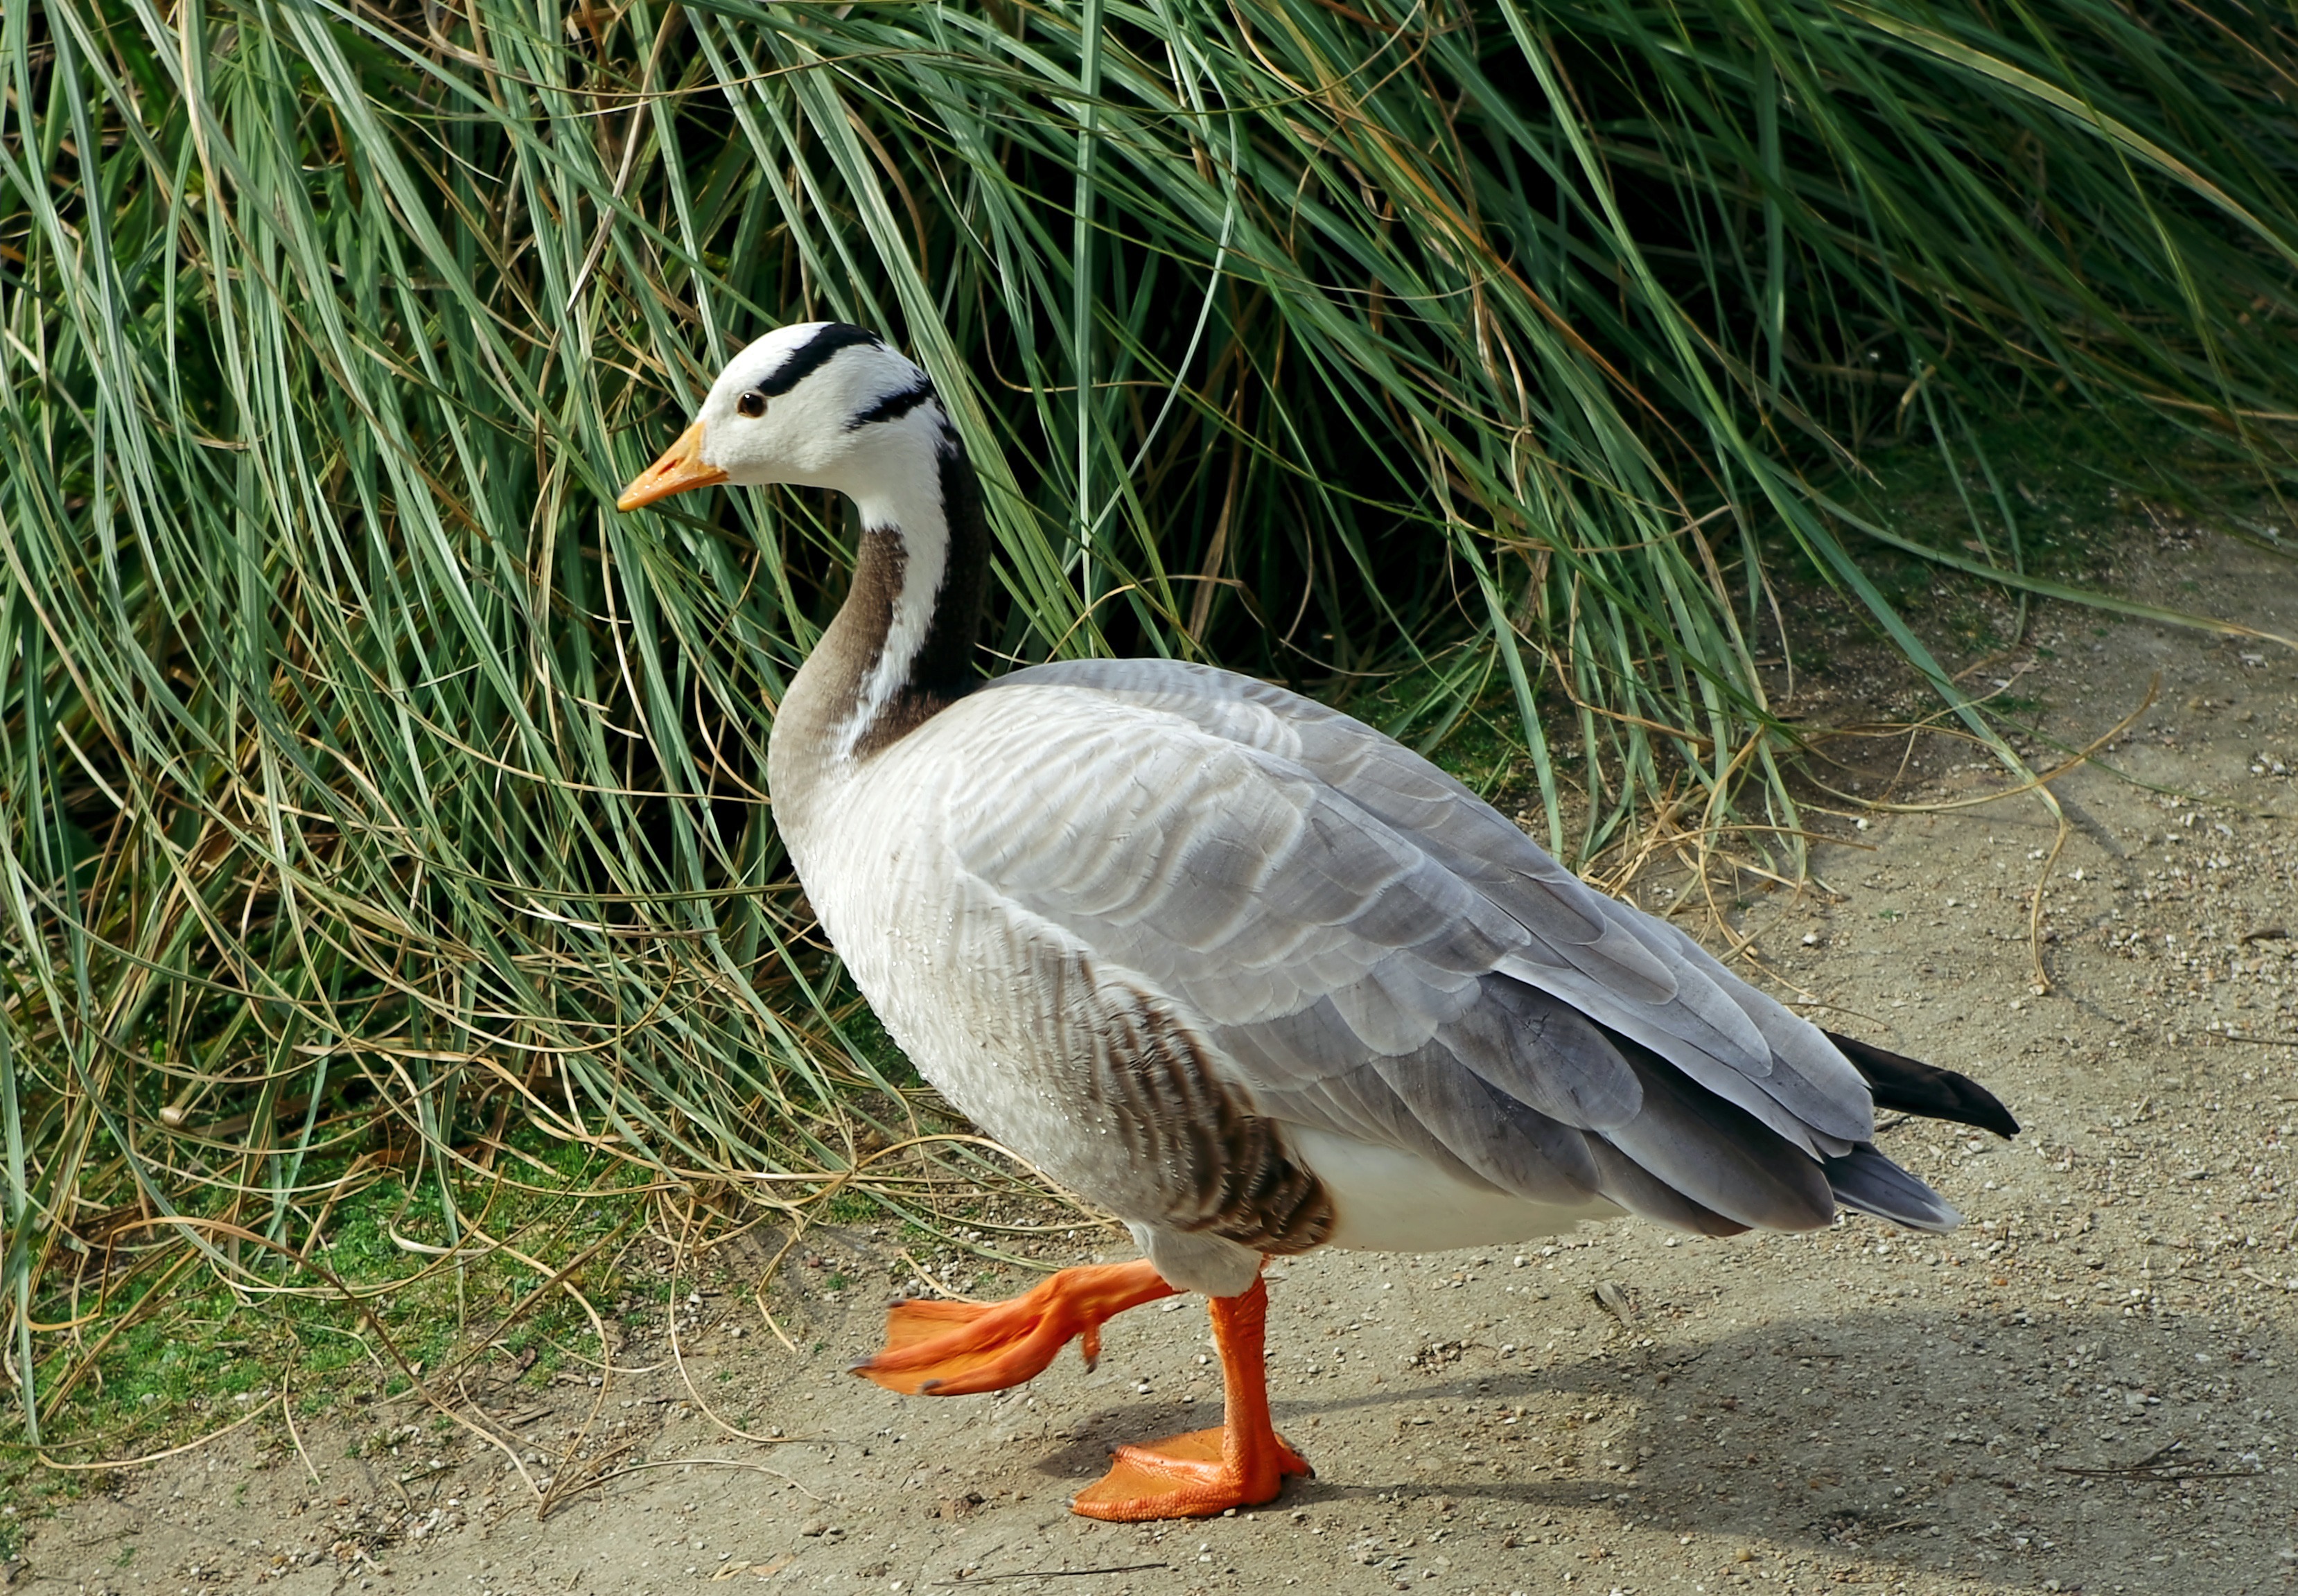
nature, bird, wing, wildlife, beak, macro, fowl, fauna, close up, outside, duck, goose, vertebrate, waterfowl, water bird, ducks geese and swans, anser indicus